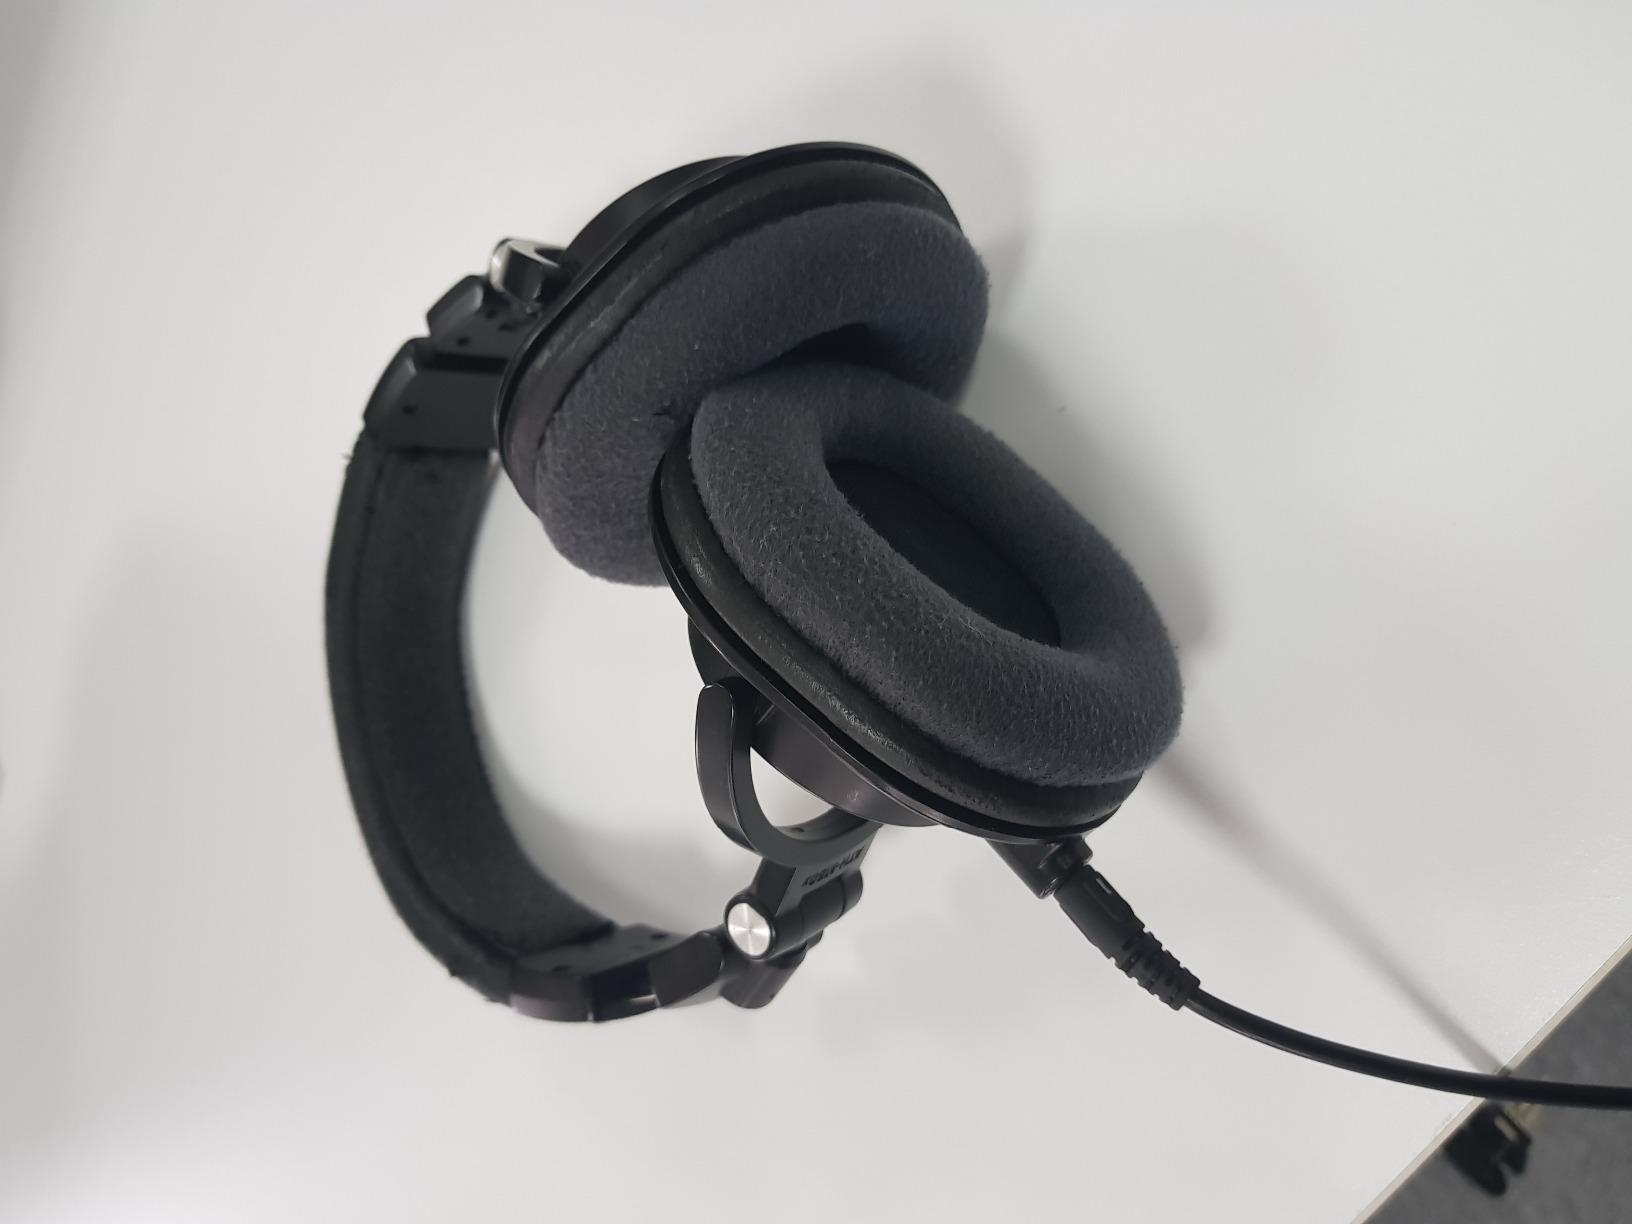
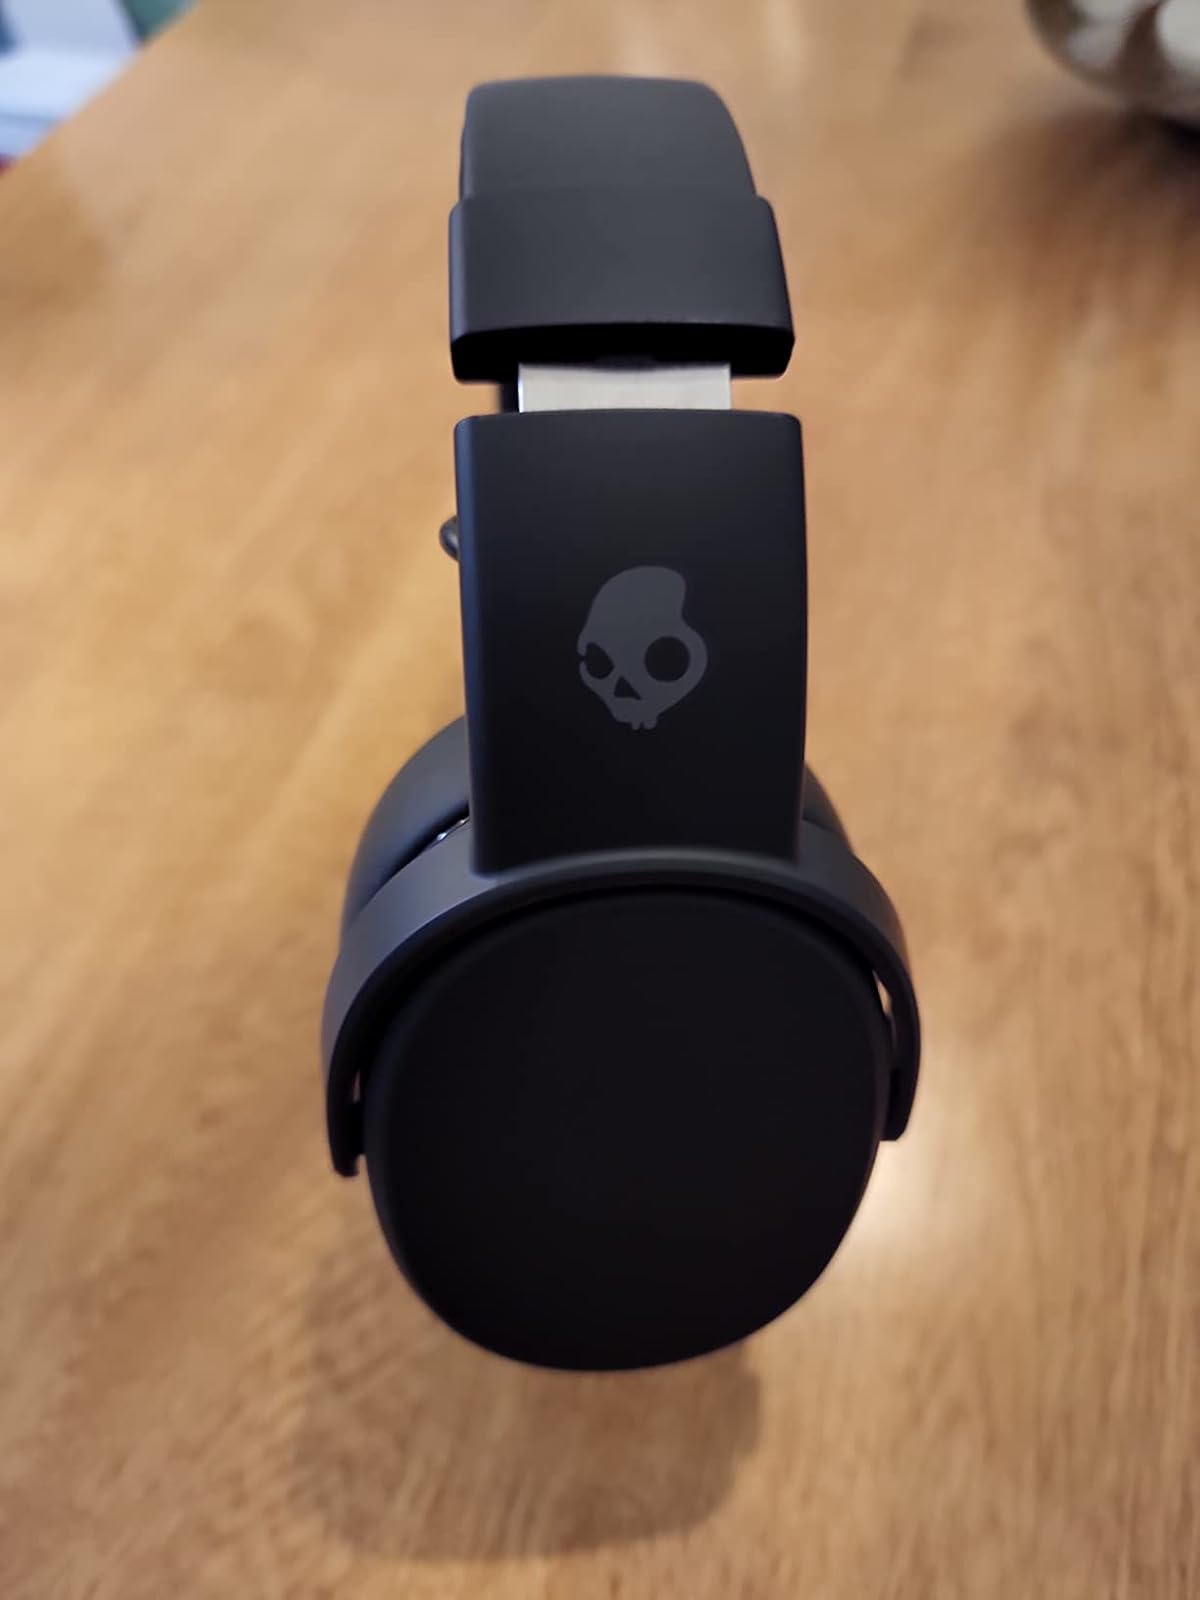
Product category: headphones
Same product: no